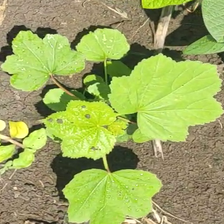
Weed species: Little_Mallow(Malva parviflora)